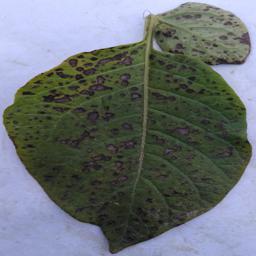
Etiqueta: Tizon_Temprano